Controversies at the University of KwaZulu-Natal

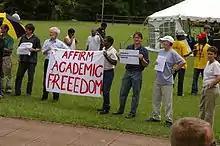
Academics striking for academic freedom in the 2006 strike. On the right of the sign, holding it up, is Nithaya Chetty. Next on the right (on his left) is John van den Berg.

In 2007, the Freedom of Expression Institute was concerned about the university's suspension of professor Evan Mantzaris for criticizing management, "part of a larger process in which the space for free expression and academic freedom at that university is being narrowed".